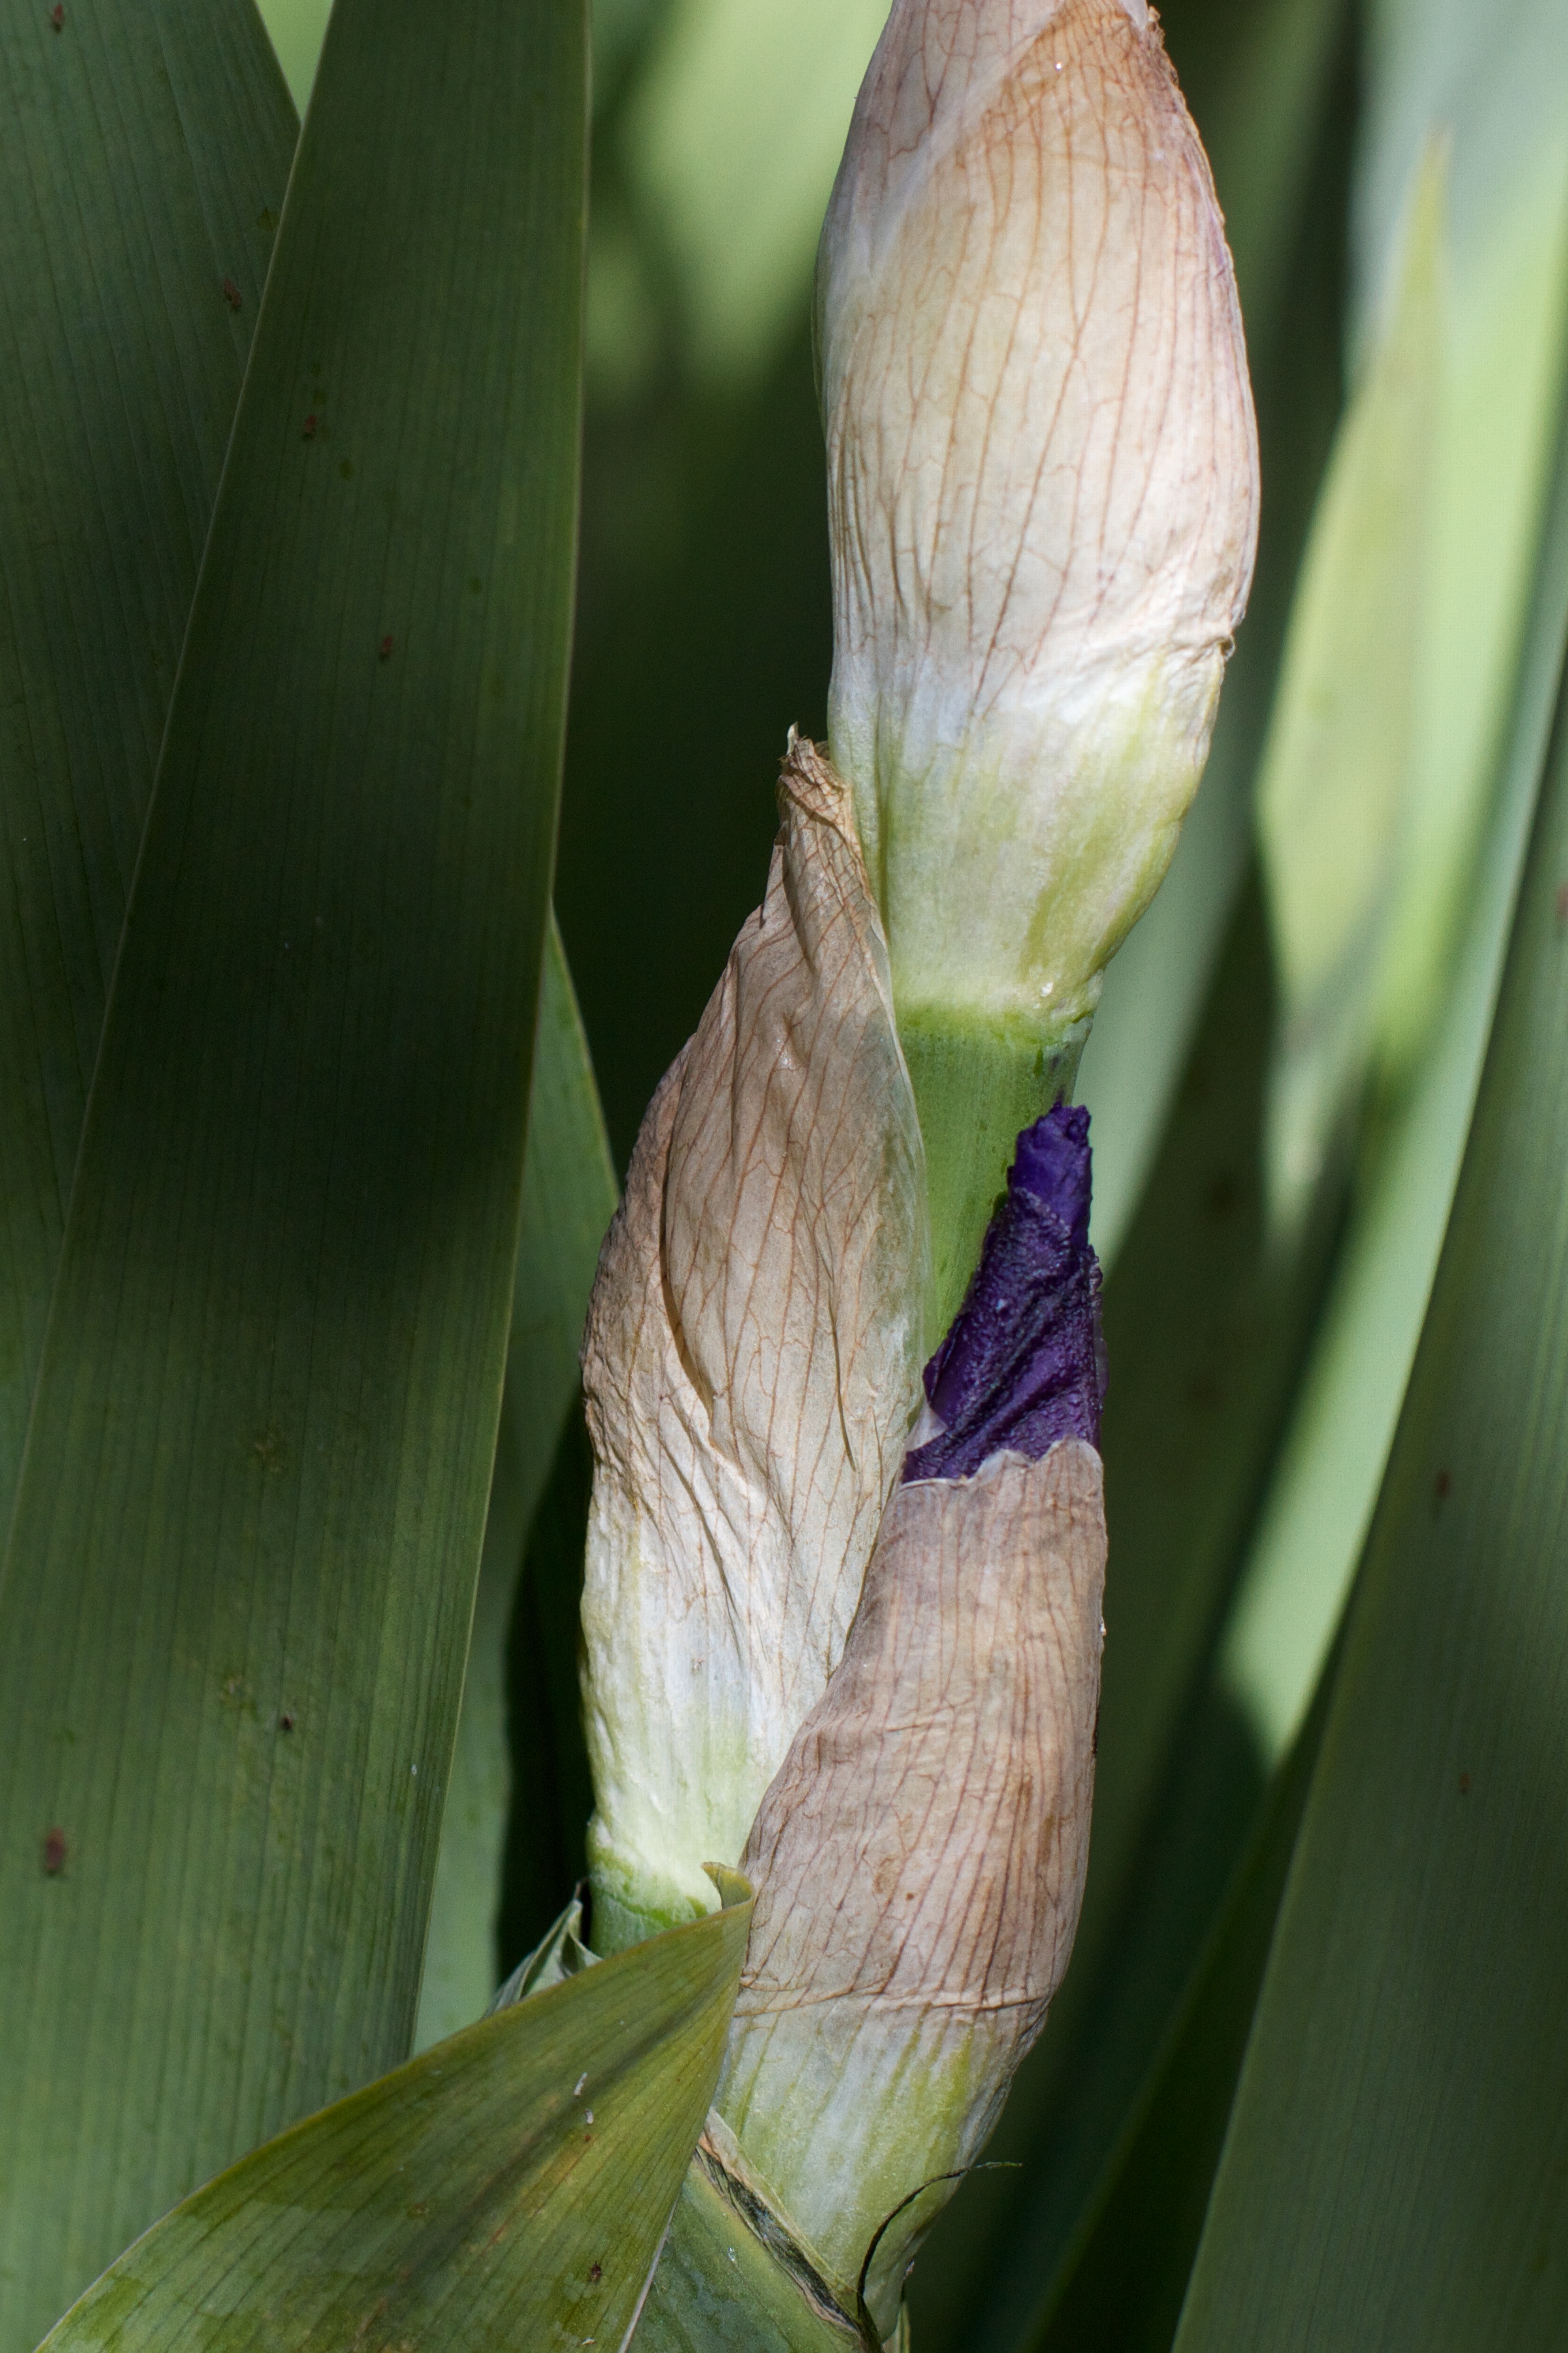
plant, leaf, flower, green, botany, flora, fauna, close up, bud, arum, macro photography, flowering plant, grass family, plant stem, land plant